Fiorucci Made Me Hardcore

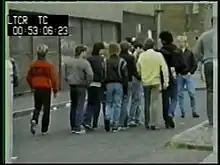
Screenshot from the film

Fiorucci Made Me Hardcore is a 1999 video by British contemporary artist Mark Leckey.